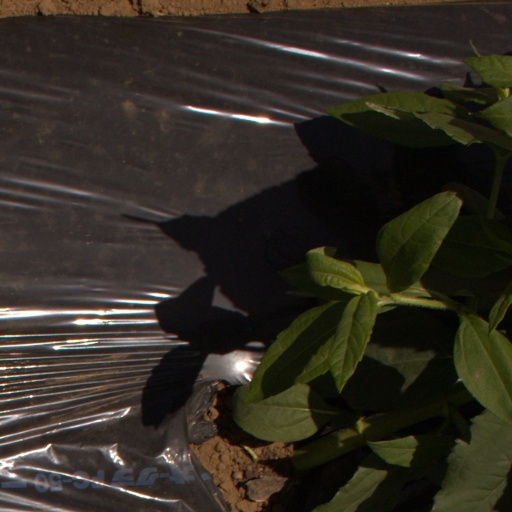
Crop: Jerusalem artichoke